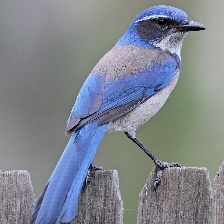
Species: CHARA DE COLLAR
Scientific name: CYANOLYCA ARMILLATA